Music of Bulgaria

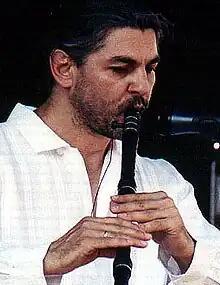
Theodosii Spassov performing

Chalga (pop-folk) is a contemporary music style that combines often provocative Bulgarian lyrics with popular Eastern European (rarely Russian and Ukrainian) and Turkish music. It is the Bulgarian version of the corresponding variations in neighbouring countries such as Greece ("Laïkó"), Serbia ("Turbofolk") or Romania ("manele").